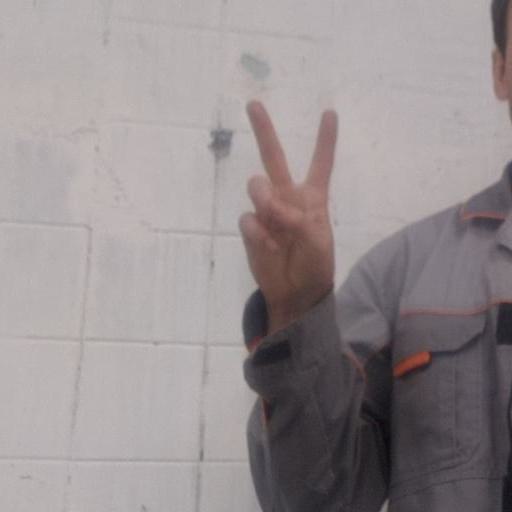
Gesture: peace